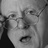
Emotion: surprise